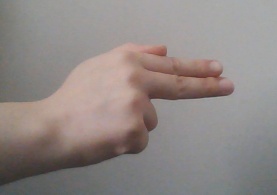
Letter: ghain